Richard III (play)

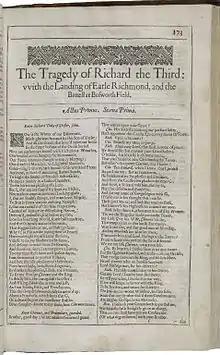
The first page of "Richard III", printed in the Second Folio of 1632

Richard asks Buckingham to assassinate the princes, but Buckingham hesitates. Richard instead recruits an assassin who kills both children. When Richard denies Buckingham a promised land grant, Buckingham turns against Richard and defects to the side of Henry VI's nephew, the Earl of Richmond, who is currently in exile. Richard has his eye on the young Elizabeth of York, Edward IV's next remaining heir, and kills Lady Anne by poison so he can be free to woo this younger Elizabeth. Richard's mother, the Duchess of York, and the older Elizabeth mourn the princes' deaths. As prophesied, Queen Elizabeth asks Queen Margaret for help in cursing Richard. Later, the Duchess applies this lesson and curses her only surviving son before fleeing. Richard asks Queen Elizabeth to help him win her daughter Elizabeth's hand in marriage. She is not taken in by his eloquence, and stalls by saying that she will let him know her daughter's answer in due course.